Stephen Colbert

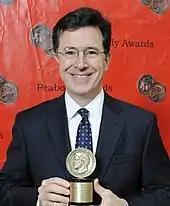
Colbert with his Peabody Award, May 2012

On December 20, 2007, Colbert was named Celebrity of the Year by The Associated Press. On April 2, 2008, he received a Peabody Award for "The Colbert Report", saying, "I proudly accept this award and begrudgingly forgive the Peabody Committee for taking three years to recognize greatness". In 2008, Colbert won the Emmy Award for writing again, this time as a writer for "The" "Colbert Report". Colbert delivered the Class Day address to the graduating class of Princeton University on June 2, 2008, and accepted the "Class of 2008 Understandable Vanity Award", consisting of a sketch of Colbert and a mirror. He also has been announced as the Person of the Year for the 12th annual Webby Awards.